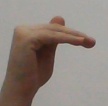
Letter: khaa